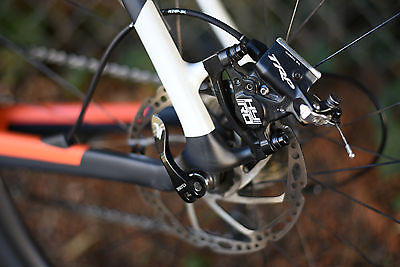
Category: bicycle